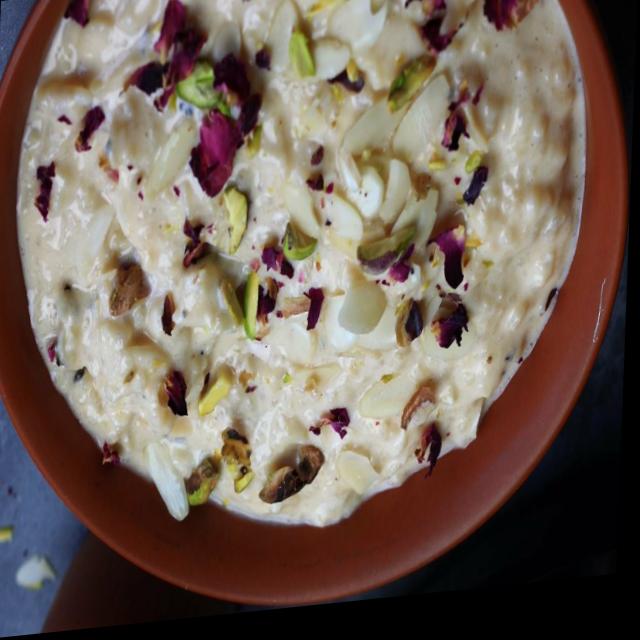
Dish: kheer